Vicente Paulo da Silva

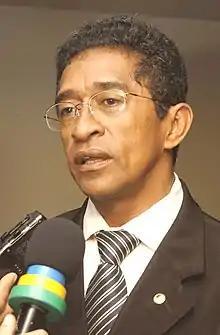
Vicentinho in November 2003

Vicente Paulo da Silva (born 8 April 1956) more commonly known as Vicentinho is a Brazilian politician as well as a syndicalist and trade union president. Although born in Rio Grande do Norte, he has spent his political career representing São Paulo, having served as federal deputy representative since 2003.